Minden

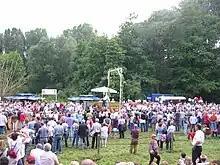
"Hahler Kranzreiten"

About 25.000 people are members of more than a hundred sport clubs, which are organized in a municipal sport association, covering a great variety of disciplines.